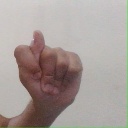
अक्षर: ट